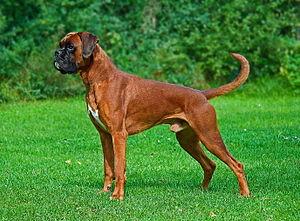
Les molossoïdes, l'un des quatre types de chiens définis par le vétérinaire français Jean Pierre Mégnin, ou plus communément molosses sont des chiens qui ont comme caractéristiques anatomiques la tête et le corps massifs, le museau court, les babines longues et épaisses, les oreilles courtes et tombantes. Le terme molosse remonte à l'Antiquité et dérive du peuple des Molosses vivant dans l'Épire qui fournirent à Alexandre le Grand son chien Péritas.
La robe d'un chien domestique se réfère à la répartition de couleur des poils sur le corps de l'animal et à la pigmentation de sa truffe et de sa peau. Selon les races et les variations génétiques individuelles, les chiens peuvent avoir un pelage très varié.